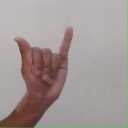
अक्षर: य